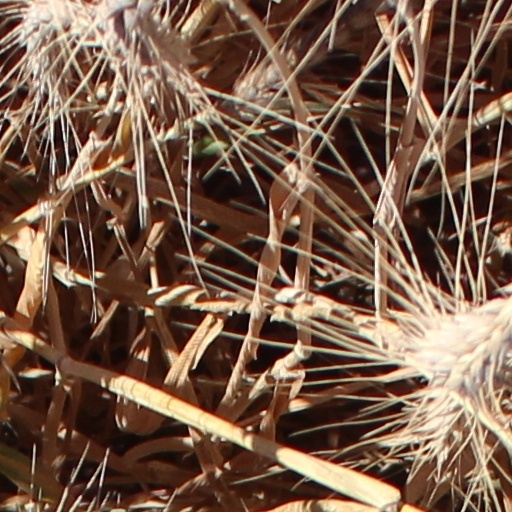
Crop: wheat